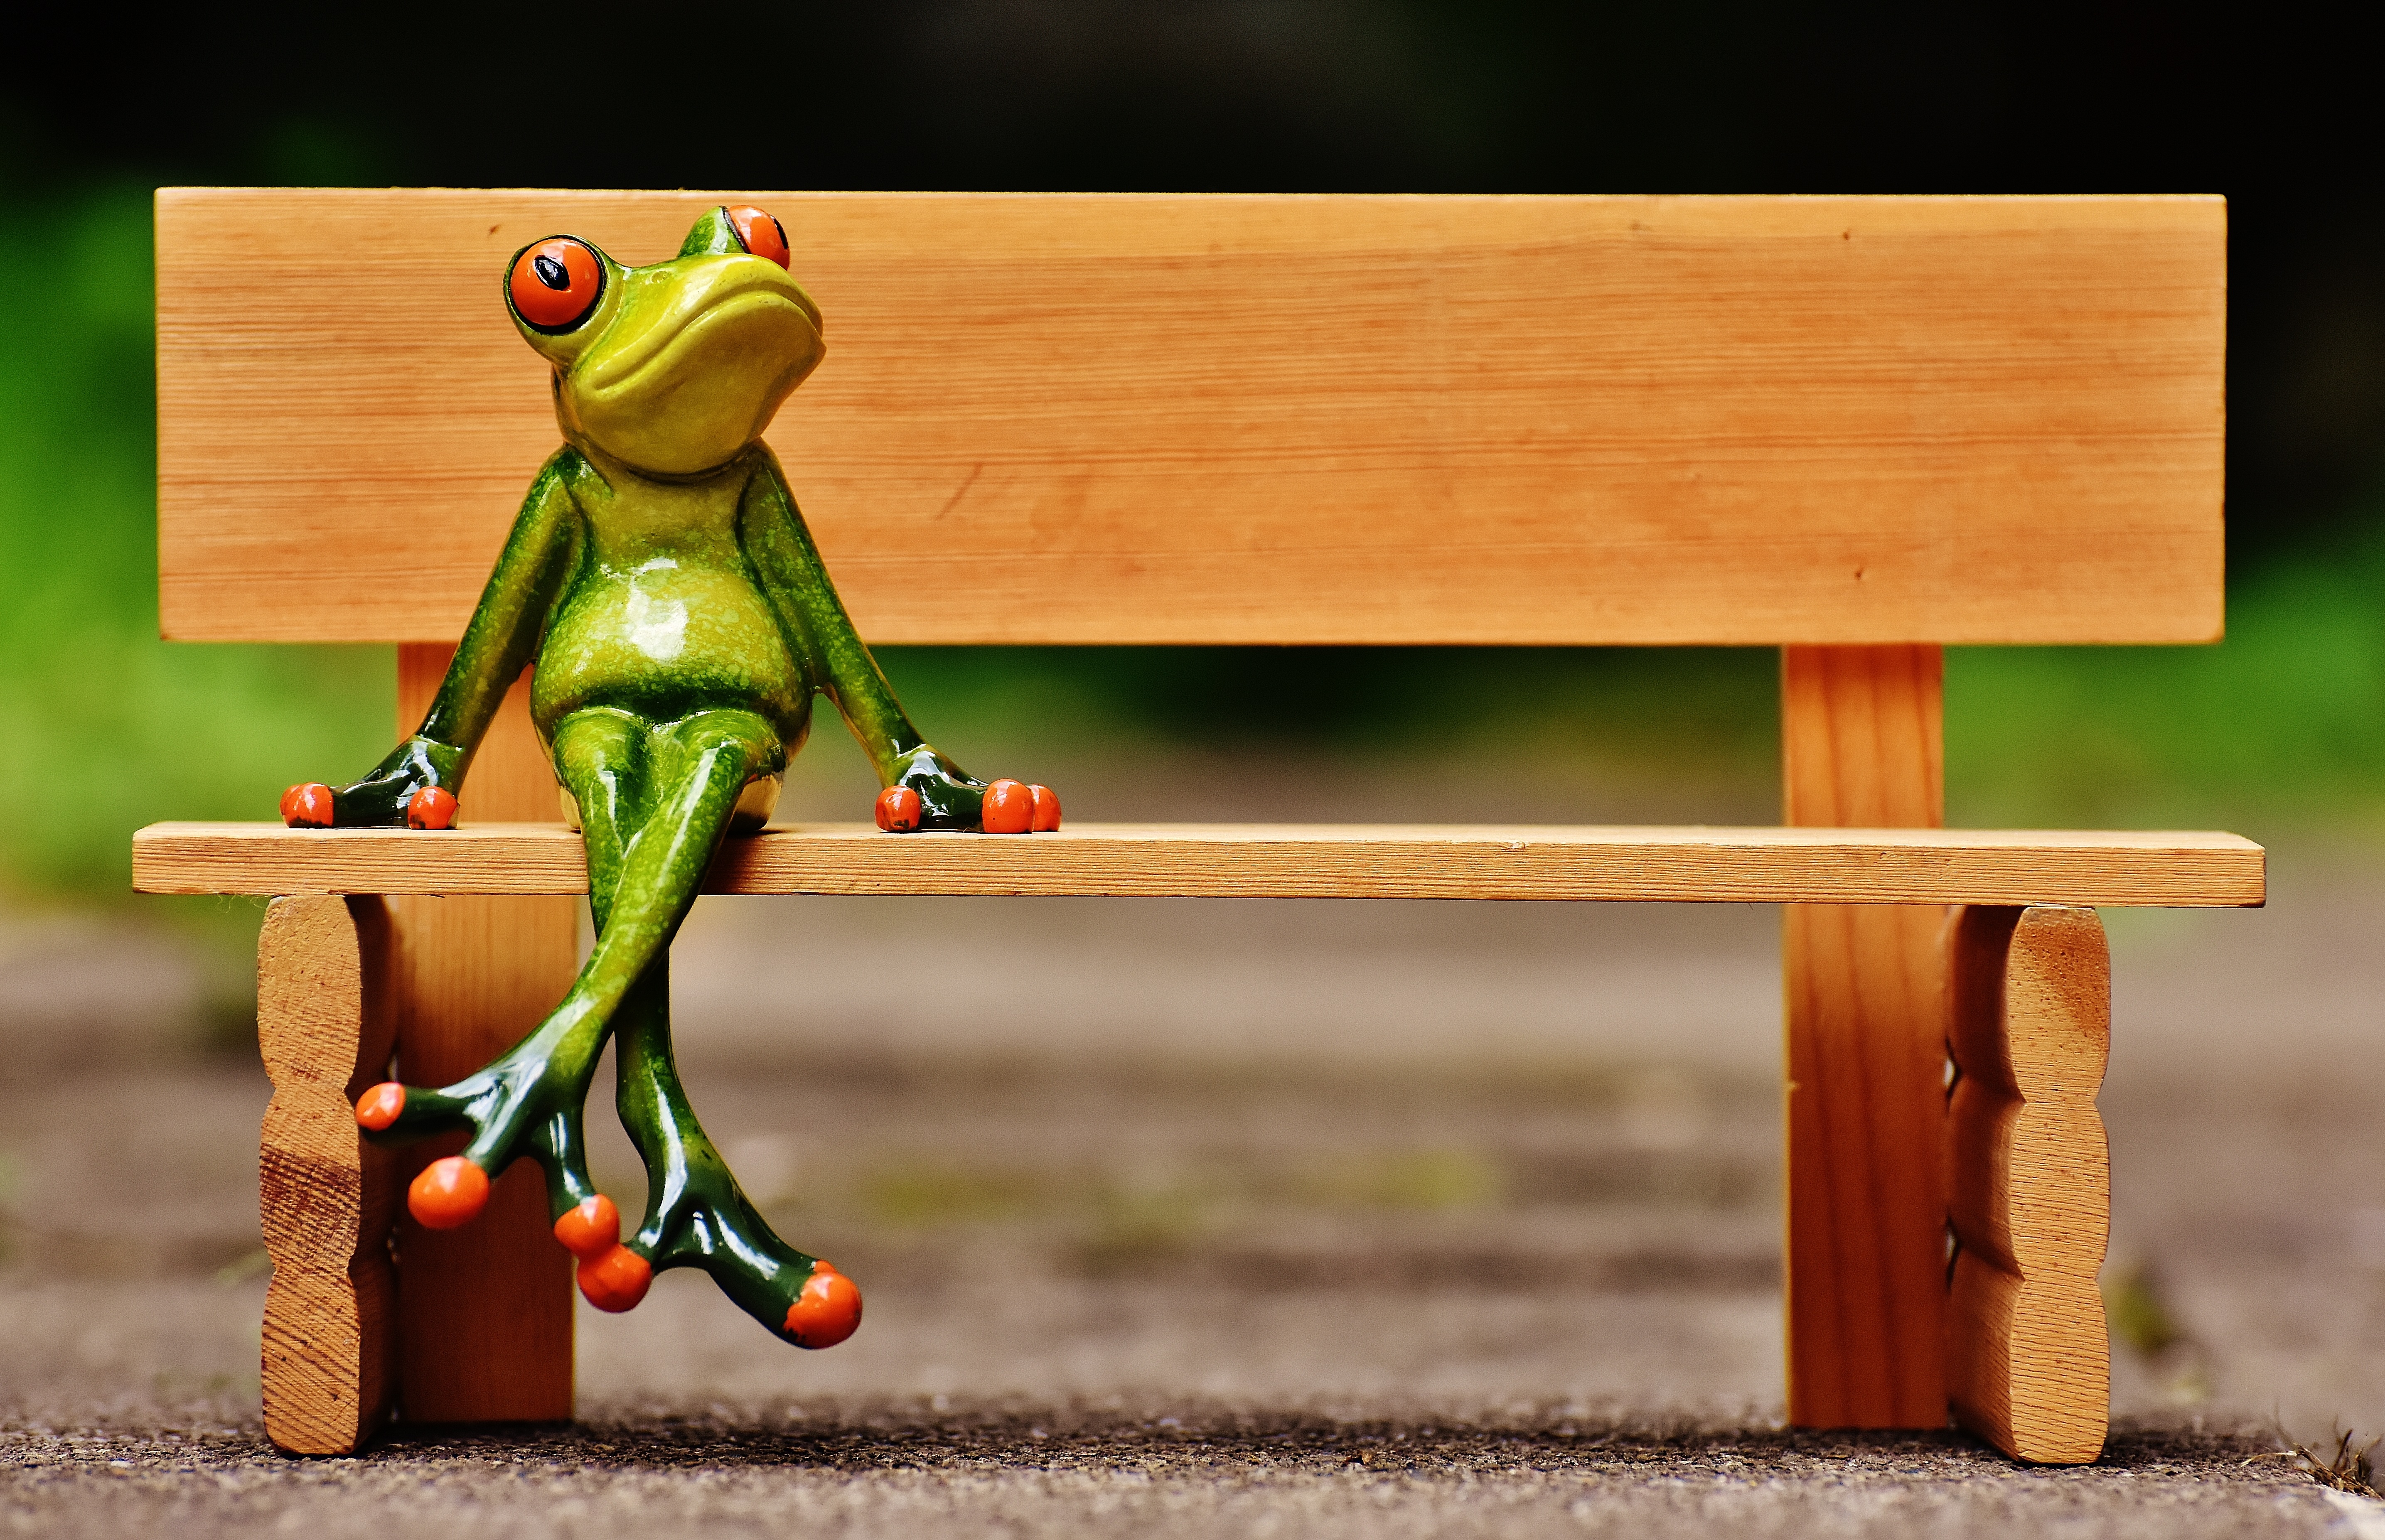
bench, play, cute, green, rest, frog, toy, fig, sit, bank, fun, funny, are, break, frogs